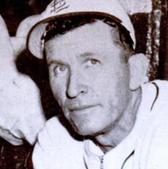
Age: 49